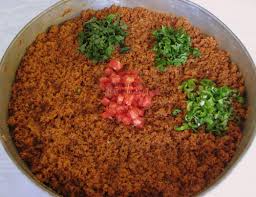
Yemek: kisir